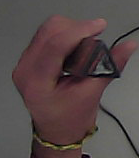
Product: toblerone_black